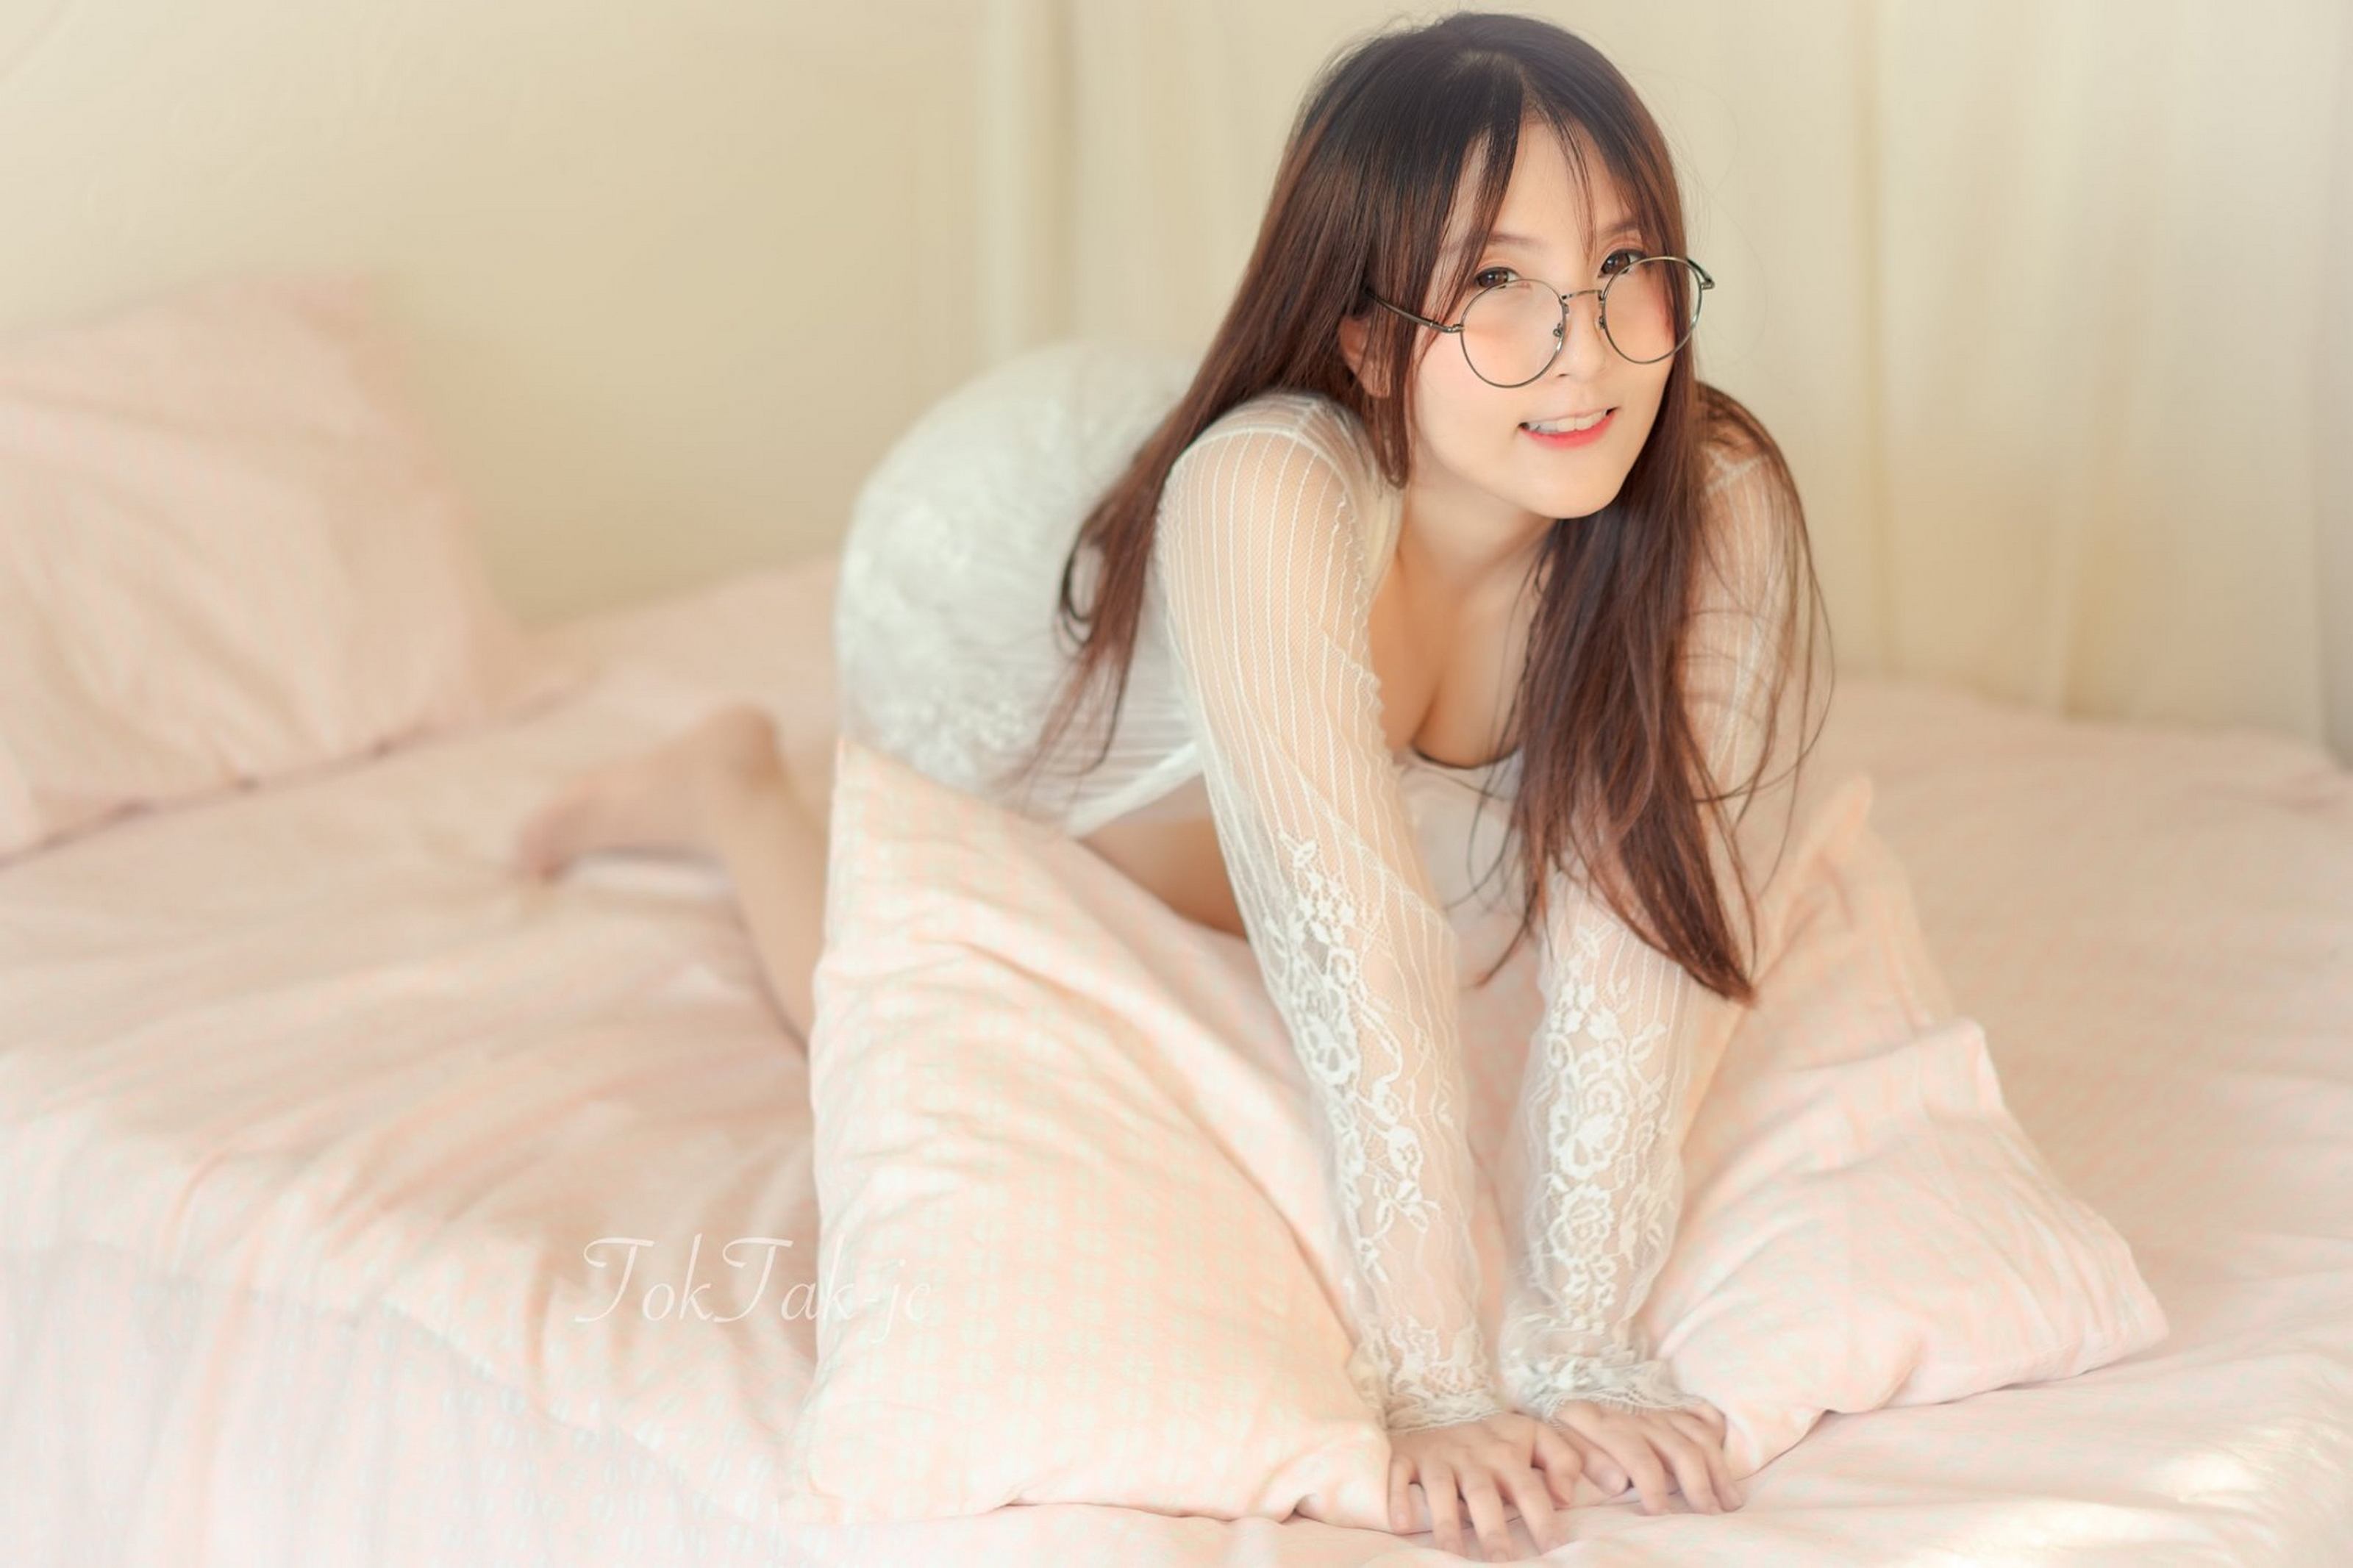
girl, woman, asian, cute, white, skin, beauty, long hair, sitting, bed, lip, room, textile, smile, bedding, leg, photography, japanese idol, black hair, furniture, brown hair, gravure idol, dress, pillow, fur, happy, linens, bed sheet, photo shoot, glasses